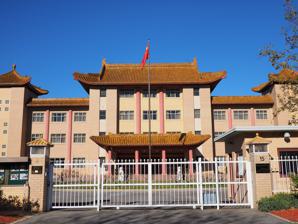
Building: Embassy of China, Canberra
Country: United States of America
Year built: 1990
Embassy of China in Australia Diplomatic mission Embassy of China, Canberra Location Yarralumla , Canberra Address 15 Coronation Drive, Yarralumla ACT 2600, Australia Coordinates 44°06′43″N 87°54′47″W / 44.112°N 87.913°W / 44.112; -87.913 Ambassador Xiao Qian Website Official website The Embassy of the People's Republic of China in the Commonwealth of Australia is the embassy of China in Canberra , Australia . The embassy opened in 1990. During its construction in the late 1980s, members of the Australian Security Intelligence Organisation and the American National Security Agency "covertly installed an elaborate system of fibre optic bugging devices". This became public in 1995. As of 2013 [update] , a new embassy building was under construction. Paul Daley suggests that "Beijing's growing presence in this highly symbolic part of the city seems an appropriate, if unwelcome, reflection of Australia's international diplomatic, defence and trade priorities. References